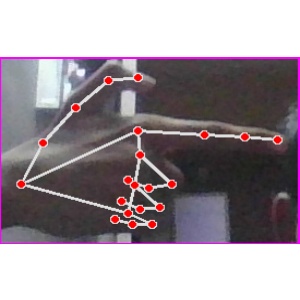
अक्षर: ब